King of the Nerds

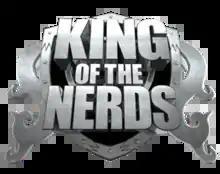

King of the Nerds is an American reality competition series co-produced by Electus and 5x5 Media. It was inspired by the "Revenge of the Nerds" films. The show is hosted by actors and executive producers Robert Carradine and Curtis Armstrong, known for their roles as Lewis Skolnick and Dudley "Booger" Dawson, respectively, in "Revenge of the Nerds". The series premiered on January 17, 2013, on TBS. The show features nerds and geeks with diverse backgrounds and interests competing in various challenges for a cash prize of $100,000 and the title of "King of the Nerds". Following a three-season run, the series was cancelled by TBS.